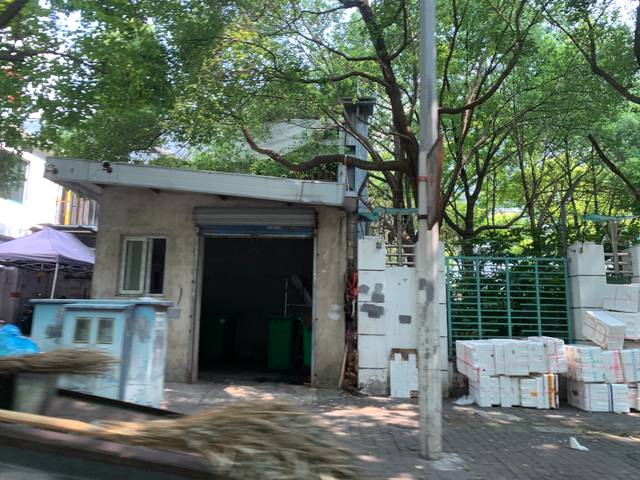
Region: China
Coordinates: 31.202, 121.53